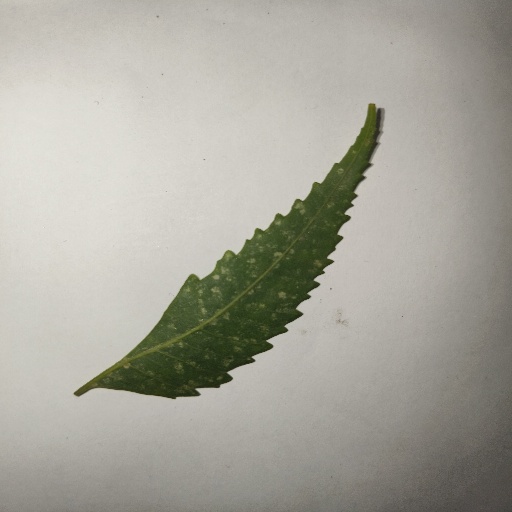
Species: Neem
Leaf condition: Powdery Mildew